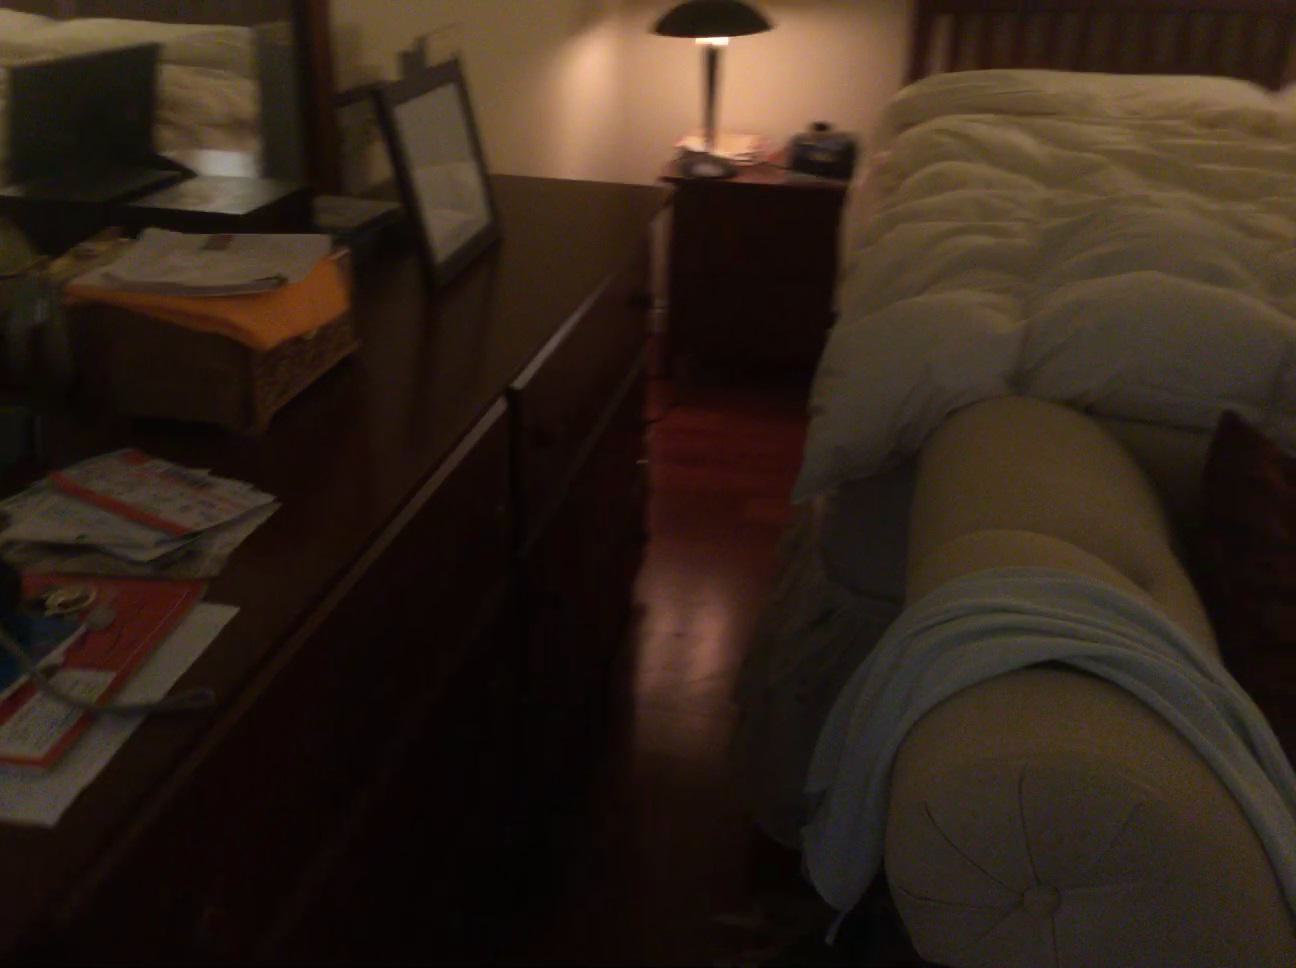
Question: Is the clock in front of the pillow from the second object's perspective? Final answer should be yes or no.
Answer: Yes